Wiley (musician)

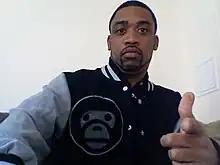
Wiley in 2011

Richard Kylea Cowie Jr. (born 19 January 1979), better known by his stage name Wiley (formerly Wiley Kat), is a British grime MC, songwriter, DJ and record producer from Bow, London.